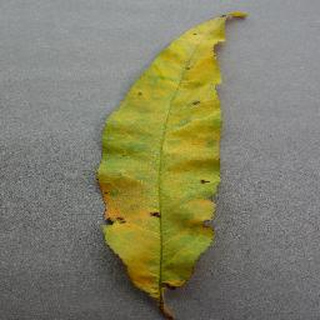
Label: peach_bacterial_spot